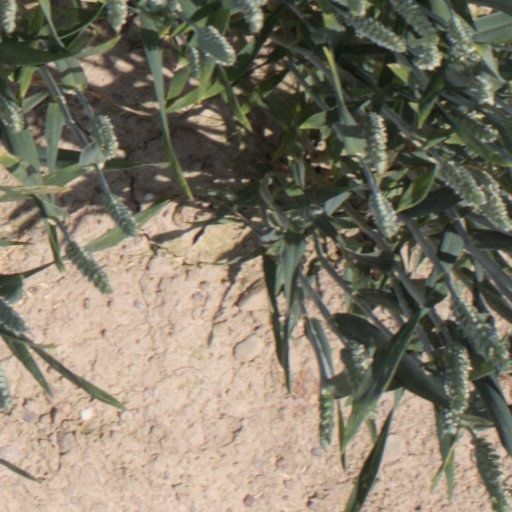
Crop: wheat